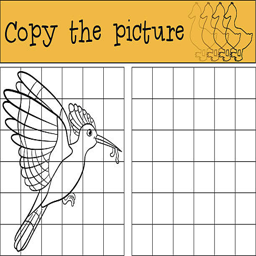
educational game : copy the picture .